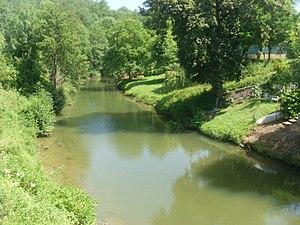
Le Volp à Le Plan
Le Volp est une rivière du sud-ouest de la France, dans les deux départements de l'Ariège et de la Haute-Garonne, en région Occitanie et un affluent droit de la Garonne.